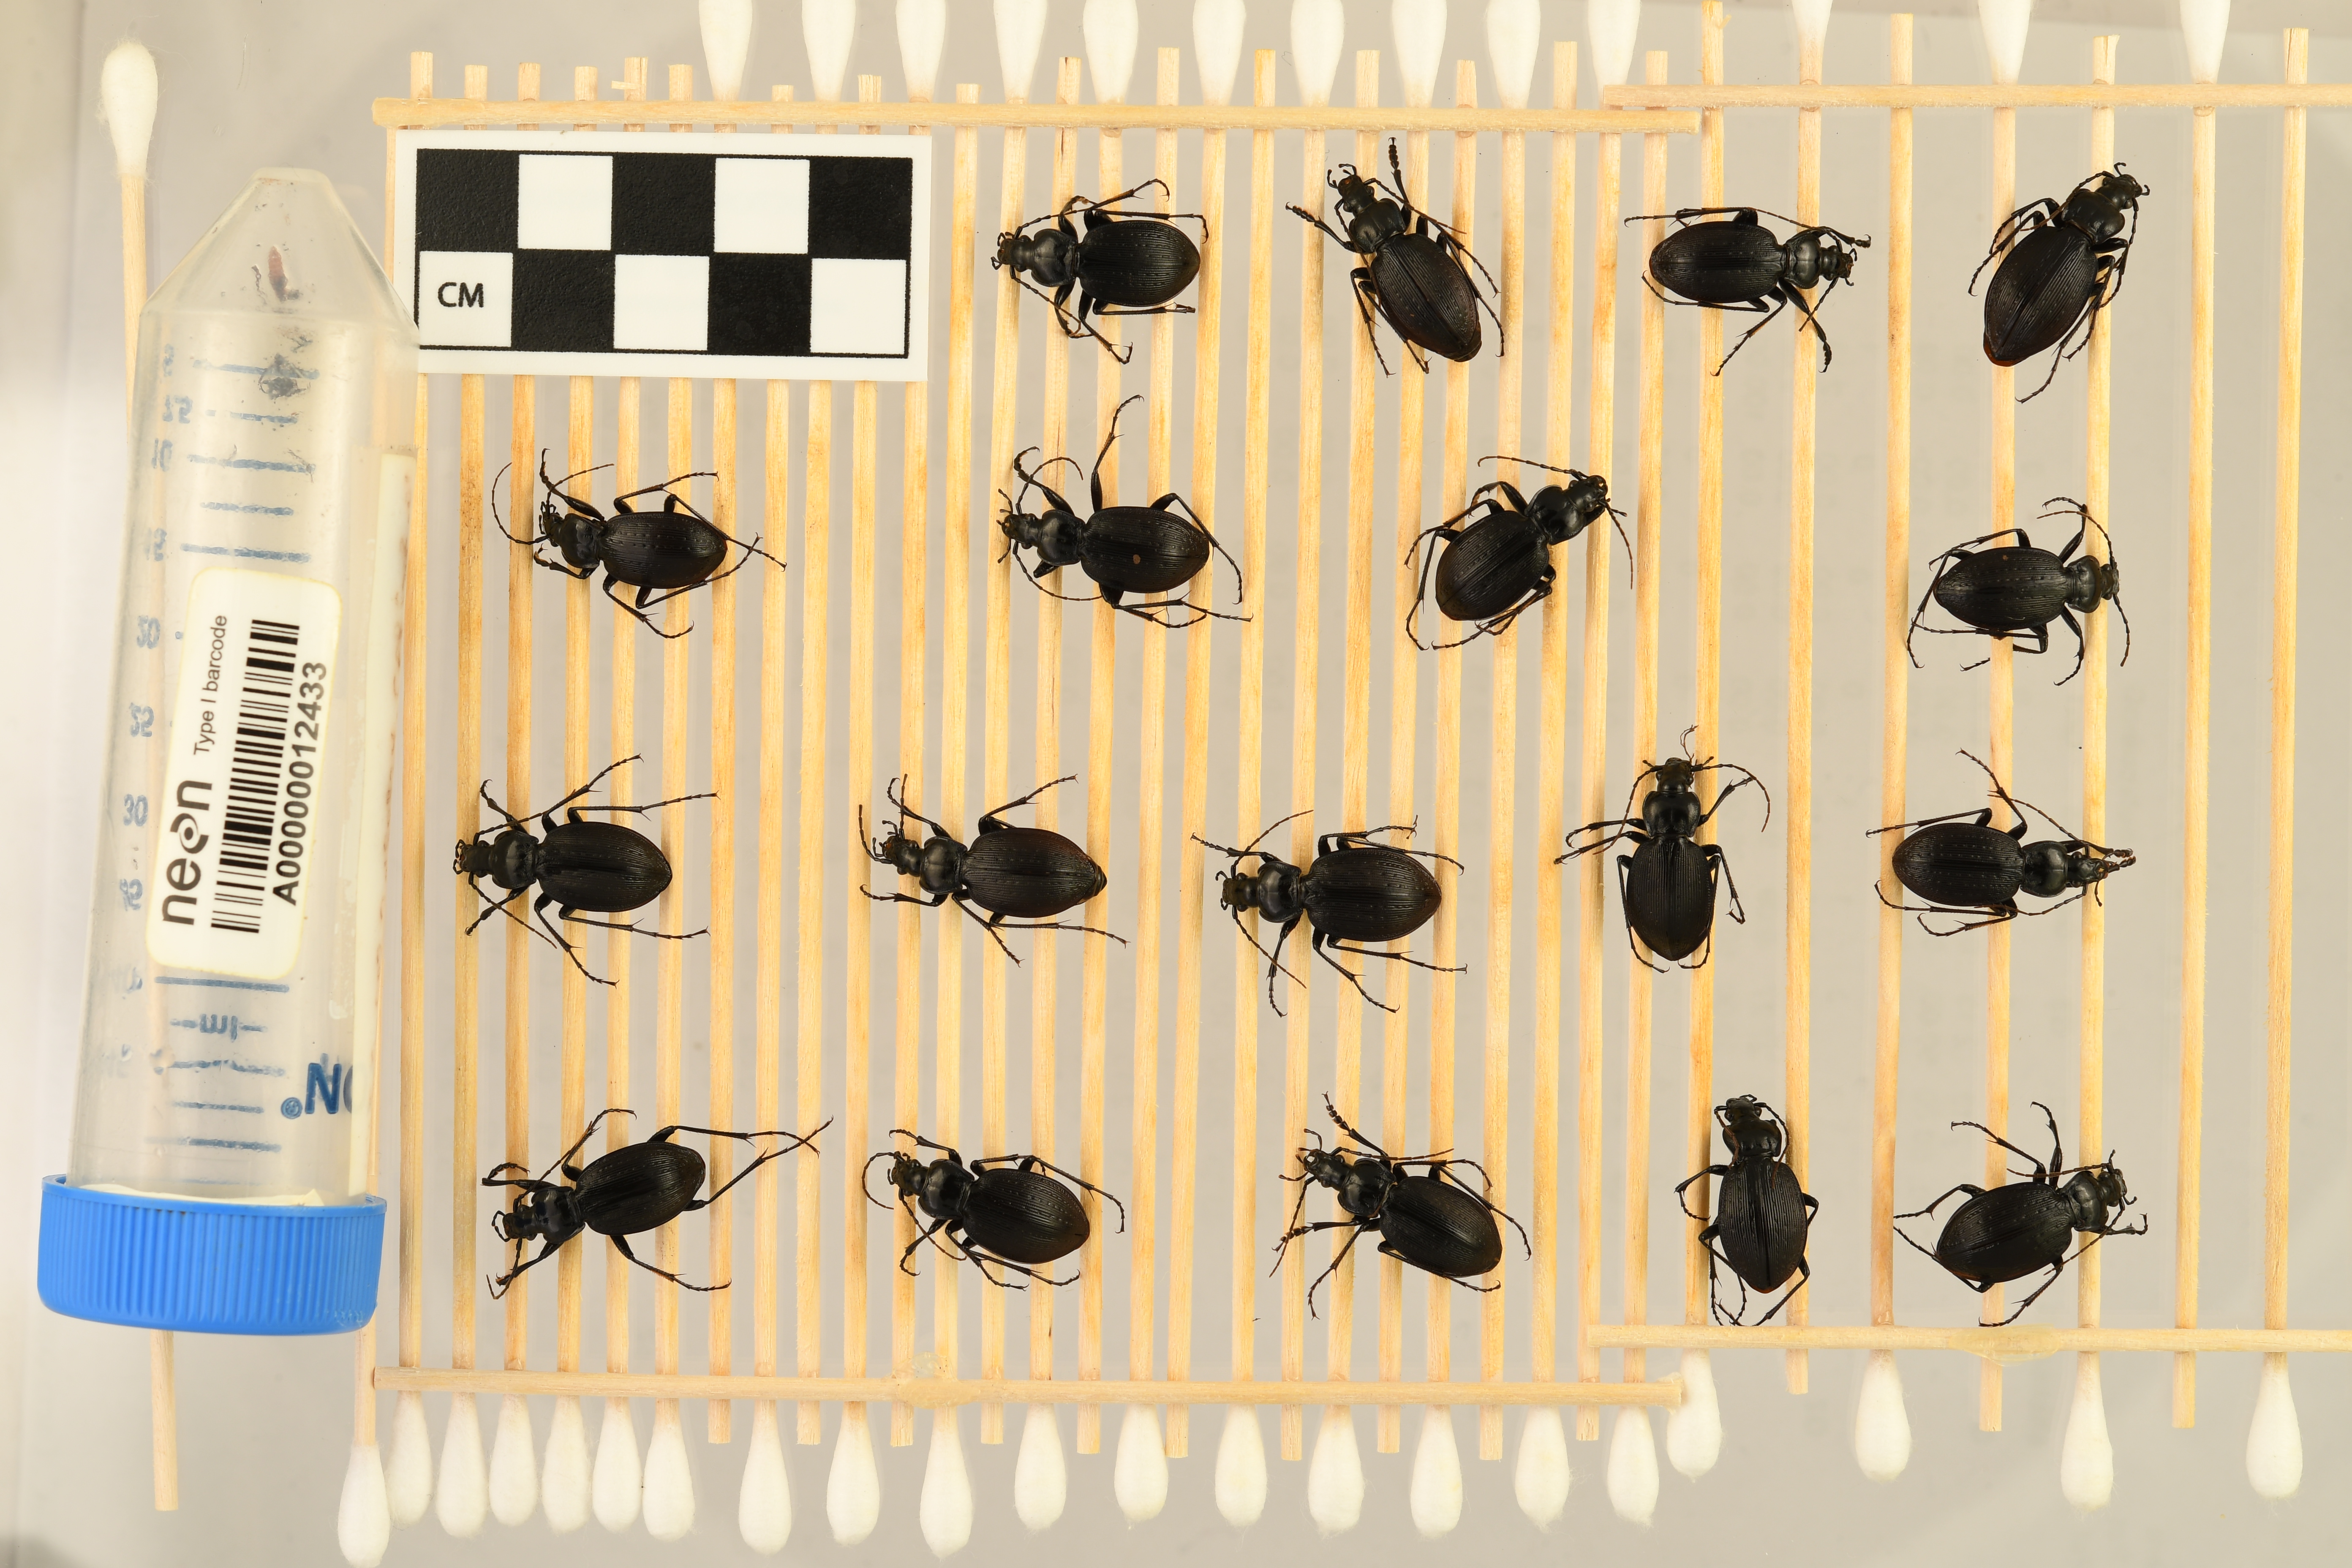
Carabus goryi — Mountain Lake Biological Station NEON, plot MLBS_002. Beetle 15, ElytraLength: 1.257 cm (lying flat: Yes)

Carabus goryi — Mountain Lake Biological Station NEON, plot MLBS_002. Beetle 15, ElytraWidth: 0.5796 cm (lying flat: Yes)

Carabus goryi — Mountain Lake Biological Station NEON, plot MLBS_002. Beetle 16, ElytraLength: 1.227 cm (lying flat: Yes)

Carabus goryi — Mountain Lake Biological Station NEON, plot MLBS_002. Beetle 16, ElytraWidth: 0.5962 cm (lying flat: Yes)

Carabus goryi — Mountain Lake Biological Station NEON, plot MLBS_002. Beetle 17, ElytraLength: 1.289 cm (lying flat: Yes)

Carabus goryi — Mountain Lake Biological Station NEON, plot MLBS_002. Beetle 17, ElytraWidth: 0.6217 cm (lying flat: Yes)

Carabus goryi — Mountain Lake Biological Station NEON, plot MLBS_002. Beetle 18, ElytraLength: 1.378 cm (lying flat: Yes)

Carabus goryi — Mountain Lake Biological Station NEON, plot MLBS_002. Beetle 18, ElytraWidth: 0.6379 cm (lying flat: Yes)

Carabus goryi — Mountain Lake Biological Station NEON, plot MLBS_002. Beetle 1, ElytraLength: 1.237 cm (lying flat: Yes)

Carabus goryi — Mountain Lake Biological Station NEON, plot MLBS_002. Beetle 1, ElytraWidth: 0.6196 cm (lying flat: Yes)

Carabus goryi — Mountain Lake Biological Station NEON, plot MLBS_002. Beetle 2, ElytraLength: 1.374 cm (lying flat: Yes)

Carabus goryi — Mountain Lake Biological Station NEON, plot MLBS_002. Beetle 2, ElytraWidth: 0.5843 cm (lying flat: Yes)

Carabus goryi — Mountain Lake Biological Station NEON, plot MLBS_002. Beetle 3, ElytraLength: 1.316 cm (lying flat: Yes)

Carabus goryi — Mountain Lake Biological Station NEON, plot MLBS_002. Beetle 3, ElytraWidth: 0.579 cm (lying flat: Yes)

Carabus goryi — Mountain Lake Biological Station NEON, plot MLBS_002. Beetle 4, ElytraLength: 1.489 cm (lying flat: No)

Carabus goryi — Mountain Lake Biological Station NEON, plot MLBS_002. Beetle 4, ElytraWidth: 0.6241 cm (lying flat: No)

Carabus goryi — Mountain Lake Biological Station NEON, plot MLBS_002. Beetle 5, ElytraLength: 1.303 cm (lying flat: No)

Carabus goryi — Mountain Lake Biological Station NEON, plot MLBS_002. Beetle 5, ElytraWidth: 0.5001 cm (lying flat: No)

Carabus goryi — Mountain Lake Biological Station NEON, plot MLBS_002. Beetle 6, ElytraLength: 1.324 cm (lying flat: No)

Carabus goryi — Mountain Lake Biological Station NEON, plot MLBS_002. Beetle 6, ElytraWidth: 0.6088 cm (lying flat: No)

Carabus goryi — Mountain Lake Biological Station NEON, plot MLBS_002. Beetle 7, ElytraLength: 1.272 cm (lying flat: Yes)

Carabus goryi — Mountain Lake Biological Station NEON, plot MLBS_002. Beetle 7, ElytraWidth: 0.5816 cm (lying flat: Yes)

Carabus goryi — Mountain Lake Biological Station NEON, plot MLBS_002. Beetle 8, ElytraLength: 1.369 cm (lying flat: Yes)

Carabus goryi — Mountain Lake Biological Station NEON, plot MLBS_002. Beetle 8, ElytraWidth: 0.5396 cm (lying flat: Yes)

Carabus goryi — Mountain Lake Biological Station NEON, plot MLBS_002. Beetle 9, ElytraLength: 1.402 cm (lying flat: Yes)

Carabus goryi — Mountain Lake Biological Station NEON, plot MLBS_002. Beetle 9, ElytraWidth: 0.5944 cm (lying flat: Yes)

Carabus goryi — Mountain Lake Biological Station NEON, plot MLBS_002. Beetle 10, ElytraLength: 1.371 cm (lying flat: Yes)

Carabus goryi — Mountain Lake Biological Station NEON, plot MLBS_002. Beetle 10, ElytraWidth: 0.6321 cm (lying flat: Yes)

Carabus goryi — Mountain Lake Biological Station NEON, plot MLBS_002. Beetle 11, ElytraLength: 1.409 cm (lying flat: Yes)

Carabus goryi — Mountain Lake Biological Station NEON, plot MLBS_002. Beetle 11, ElytraWidth: 0.6584 cm (lying flat: Yes)

Carabus goryi — Mountain Lake Biological Station NEON, plot MLBS_002. Beetle 12, ElytraLength: 1.289 cm (lying flat: Yes)

Carabus goryi — Mountain Lake Biological Station NEON, plot MLBS_002. Beetle 12, ElytraWidth: 0.5789 cm (lying flat: Yes)

Carabus goryi — Mountain Lake Biological Station NEON, plot MLBS_002. Beetle 13, ElytraLength: 1.358 cm (lying flat: Yes)

Carabus goryi — Mountain Lake Biological Station NEON, plot MLBS_002. Beetle 13, ElytraWidth: 0.5532 cm (lying flat: Yes)

Carabus goryi — Mountain Lake Biological Station NEON, plot MLBS_002. Beetle 14, ElytraLength: 1.34 cm (lying flat: Yes)

Carabus goryi — Mountain Lake Biological Station NEON, plot MLBS_002. Beetle 14, ElytraWidth: 0.5868 cm (lying flat: Yes)

Carabus goryi — Mountain Lake Biological Station NEON, plot MLBS_002. Beetle 15, ElytraLength: 1.278 cm (lying flat: Yes)

Carabus goryi — Mountain Lake Biological Station NEON, plot MLBS_002. Beetle 15, ElytraWidth: 0.5992 cm (lying flat: Yes)

Carabus goryi — Mountain Lake Biological Station NEON, plot MLBS_002. Beetle 16, ElytraLength: 1.272 cm (lying flat: Yes)

Carabus goryi — Mountain Lake Biological Station NEON, plot MLBS_002. Beetle 16, ElytraWidth: 0.5891 cm (lying flat: Yes)

Carabus goryi — Mountain Lake Biological Station NEON, plot MLBS_002. Beetle 17, ElytraLength: 1.333 cm (lying flat: Yes)

Carabus goryi — Mountain Lake Biological Station NEON, plot MLBS_002. Beetle 17, ElytraWidth: 0.6468 cm (lying flat: Yes)

Carabus goryi — Mountain Lake Biological Station NEON, plot MLBS_002. Beetle 18, ElytraLength: 1.41 cm (lying flat: Yes)

Carabus goryi — Mountain Lake Biological Station NEON, plot MLBS_002. Beetle 18, ElytraWidth: 0.667 cm (lying flat: Yes)